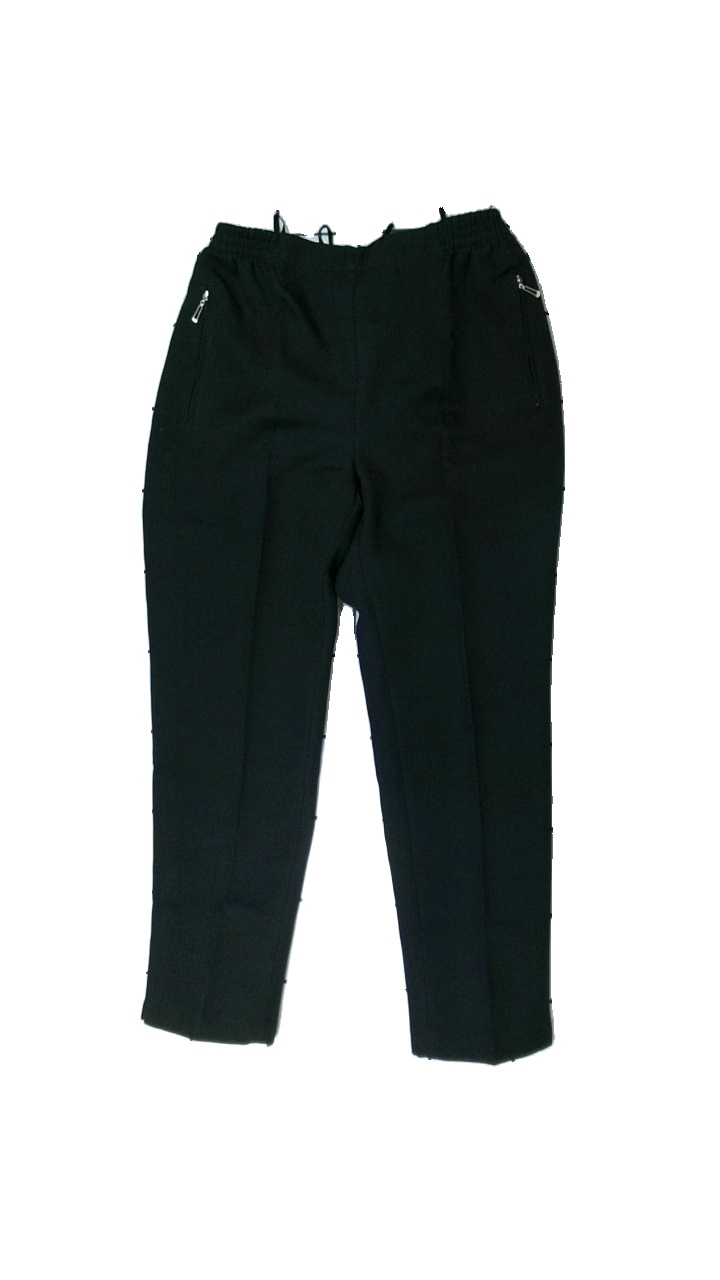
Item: Trousers (Ladies)
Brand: Lmc
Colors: Black
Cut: Regular
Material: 100% polyester
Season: All
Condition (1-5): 4
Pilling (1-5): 5
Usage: Reuse
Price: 100-150